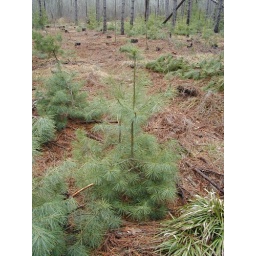
White pine seedlings under thinned red pine, WI